Walt Disney Animation Studios

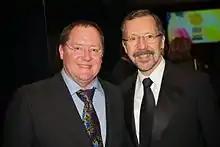
John Lasseter (Chief Creative Officer, 2006–18, left) and Edwin Catmull (President, 2006–18, right) came to Disney following its acquisition of Pixar and dedicated themselves to revitalizing Walt Disney Animation Studios after the studio's unsuccessful early 2000s period.

Concerns arose internally at the Disney studio, particularly from Roy E. Disney, about studio chief Jeffrey Katzenberg taking too much credit for the success of Disney's early 1990s releases. Disney Company president Frank Wells was killed in a helicopter accident in 1994, and Katzenberg lobbied CEO Michael Eisner for the vacant president position. Instead, tensions between Katzenberg, Eisner and Disney resulted in Katzenberg being forced to resign from the company on August 24 of that year, with Joe Roth taking his place. On October 12, 1994, Katzenberg went on to become one of the founders of DreamWorks SKG, whose animation division became Disney's key rival in feature animation, with both computer animated films such as "Antz" (1998) and traditionally-animated films such as "The Prince of Egypt" (1998). In December 1994, the Animation Building in Burbank was completed for the animation division.